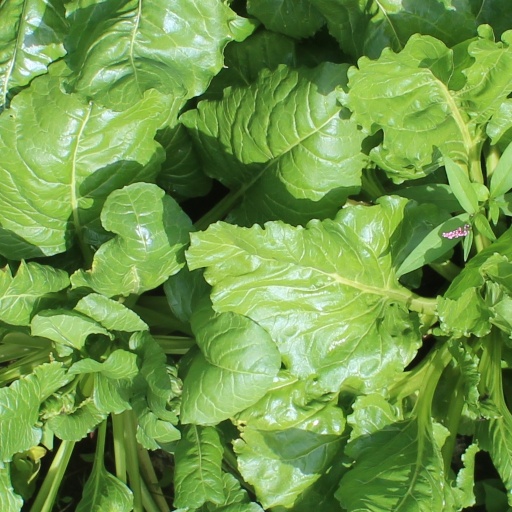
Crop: sugar beet